The Man at Midnight

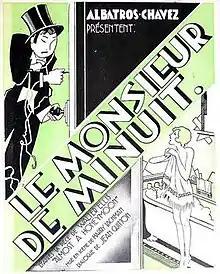

The Man at Midnight (French: Le Monsieur de minuit) is a 1931 French comedy film directed by Harry Lachman and starring Jean Weber, Josseline Gaël and Marcel Simon. It was the French-language version of the British film "Almost a Honeymoon".